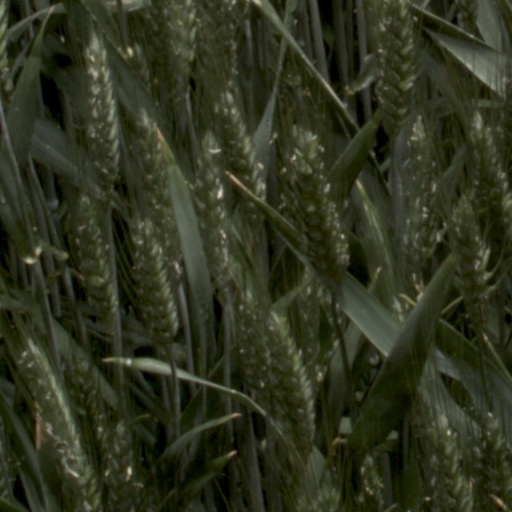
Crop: wheat